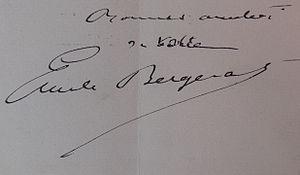
Émile Bergerat, né à Paris le 29 avril 1845 et mort à Neuilly-sur-Seine le 13 octobre 1923, est un poète, auteur dramatique, considéré à son époque comme un « excellent chroniqueur » à l'esprit « verveux et paradoxal ». Il utilisa aussi les pseudonymes de « l'Homme masqué » d'« Ariel » et de « Caliban ».